Counterfeit consumer good

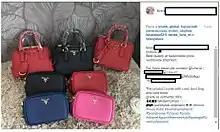
Instagram spambots featuring profile keywords and posting techniques

Goods have been brought into the United States without the logos adorned on them in order to get past customs. They are then finished within the country. This is due to the increase in seizing of product at borders. The counterfeiters are reactive to the increasing crackdown on the illegal business practice. Stock-rooms have been replaced with mobile shopping vans that are constantly moving and difficult to track.